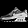
Label: Sneaker